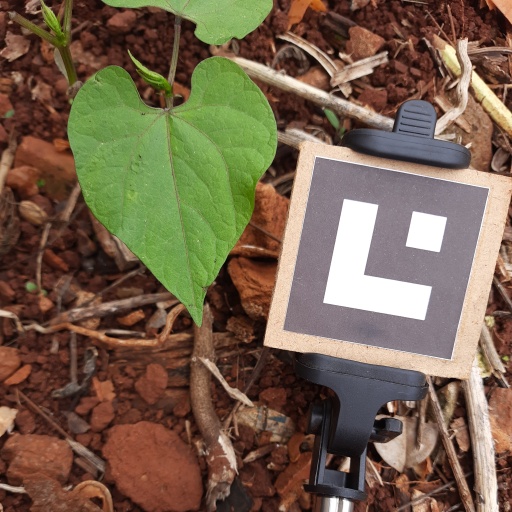
Observations: wavy surface, no eating holes, under shade